Vampire: The Masquerade – Bloodhunt

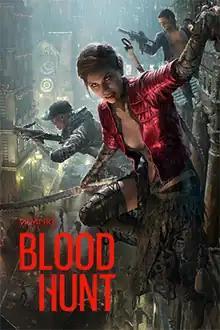
Promotional art

Vampire: The Masquerade – Bloodhunt is a free-to-play battle royale game developed and published by Swedish developer Sharkmob. It is based on the tabletop role-playing game "", and is part of the larger "World of Darkness" series. The game was released on 27 April 2022 for both Windows and PlayStation 5.